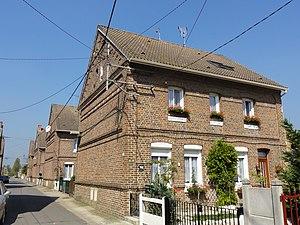
Cité Saint-Roch de la fosse Saint-Pierre de la Compagnie des mines de Thivencelle dans le bassin minier du Nord-Pas-de-Calais, Thivencelle, Nord, Nord-Pas-de-Calais, France.
La fosse Saint-Pierre de la Compagnie des mines de Thivencelle est un ancien charbonnage du Bassin minier du Nord-Pas-de-Calais, situé à Thivencelle. Deux puits, dénommés Saint-Pierre grand puits et petit puits sont commencés en 1861, mais le gisement s'avère mauvais, et ce n'est qu'à la fin des années 1870 que la compagnie décide de reprendre la fosse en l'approfondissant. Un terril plat est établi à l'ouest de la fosse, et cinq cités sont bâties à l'est du village de Thivencelle. La fosse est reconstruite après avoir été bombardée durant la Première Guerre mondiale.